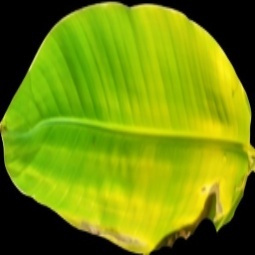
Label: Zinc